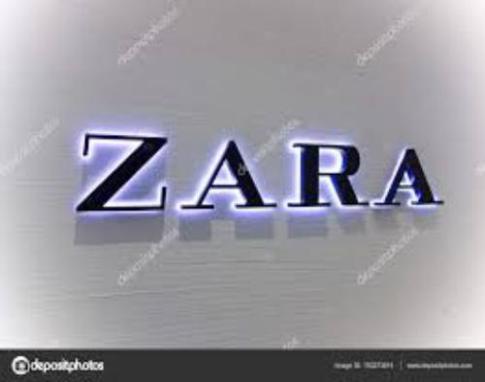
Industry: Clothes